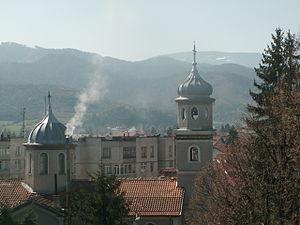
Panorama de velingrad
Velingrad est une ville touristique et thermale du sud de la Bulgarie, située dans la partie occidentale du massif des Rhodopes. La ville porte le prénom d’une résistante née et assassinée dans un de ses quartiers actuels, Vela Peeva. Elle est la deuxième ville de l’oblast de Pazardžik et est le centre administratif de l’obština de Velingrad.